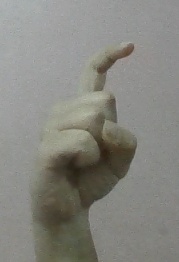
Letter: ra